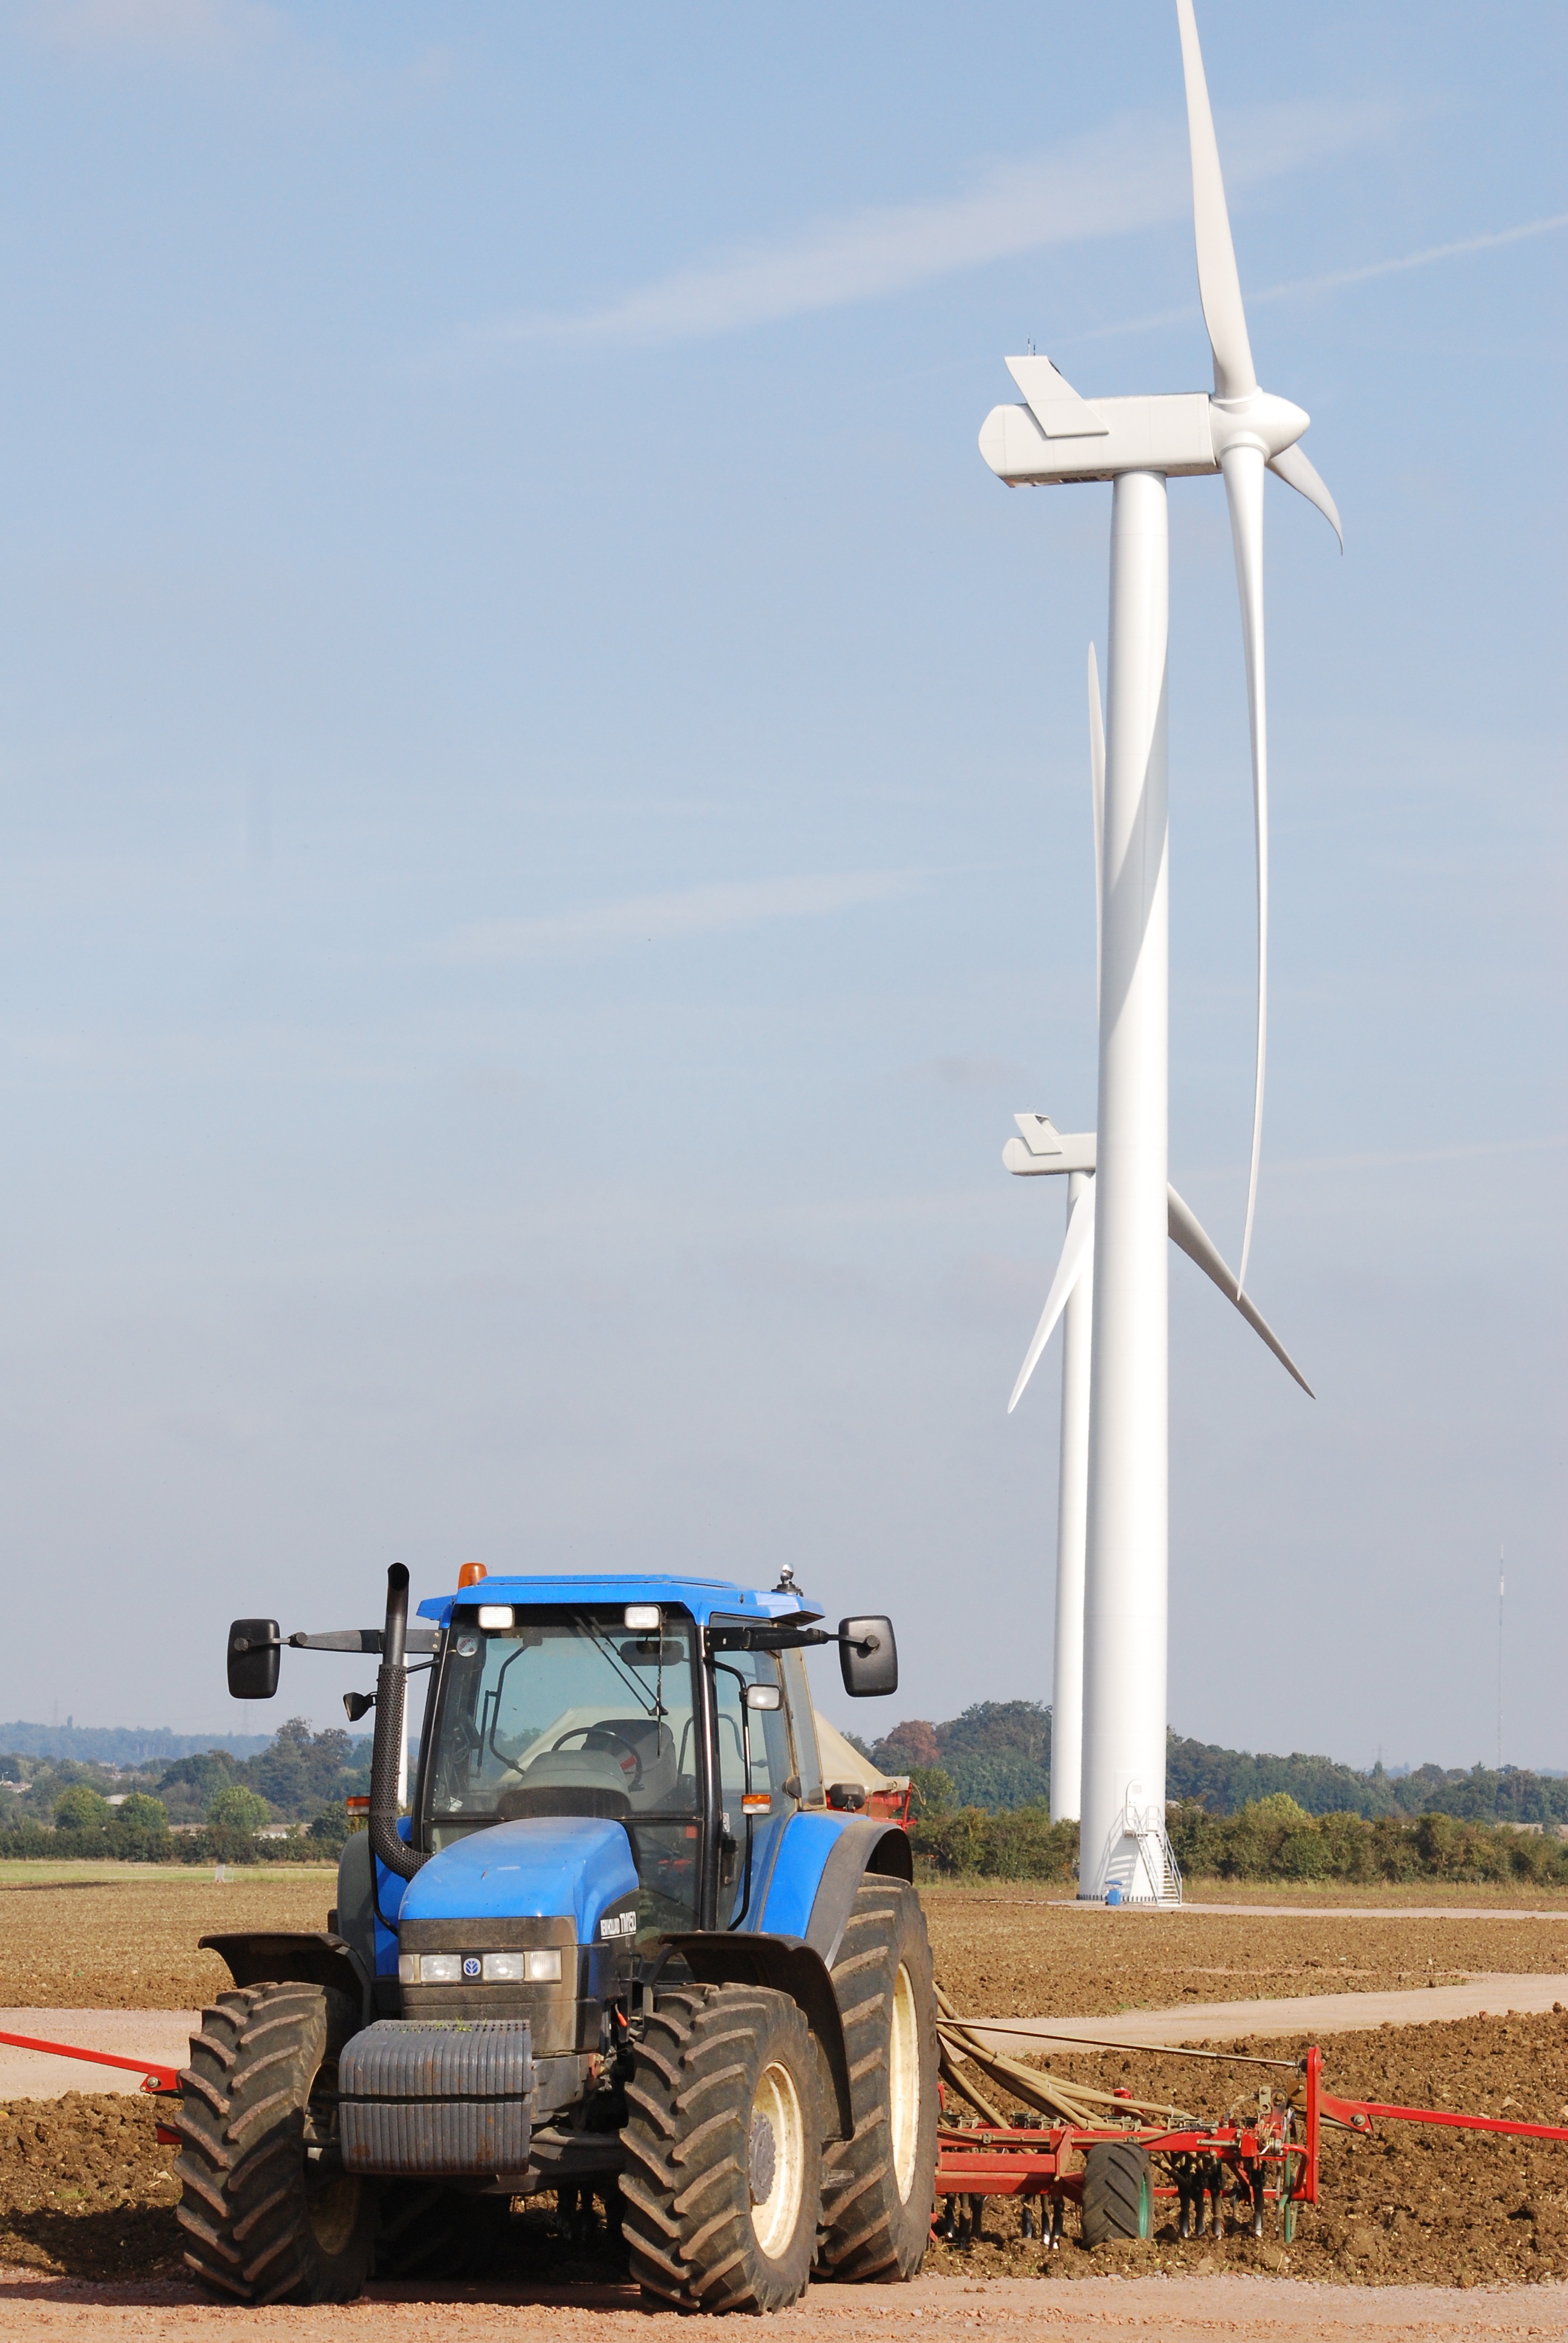
tractor, field, wind, vehicle, machine, environmental, wind turbine, electricity, turbine, generator, energy, farmer, alternative, windfarm, blades, power generation, efficiency, sustainable, sustainability, generation, renewable, windpower